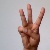
The image shows a hand gesture representing the letter 'W' in Indian Sign Language.